Lê Phổ

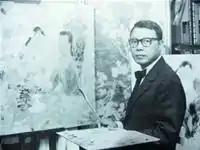
Painter Lê Phổ

Lê Phổ (2 August 1907 – 12 December 2001) was a Vietnamese painter of the School of Paris. From 1925 until 1930, Le Pho studied at the Ecole des Beaux-Arts of Hanoi. At this point, he earned a scholarship to study at the École des Beaux-Arts in Paris, and he studied there for the next two years under the instruction of Victor Tardieu, a friend and companion of Henri Matisse. Upon returning to Vietnam he taught at the École Supérieure des Beaux Arts de l'Indochine in Hanoi.